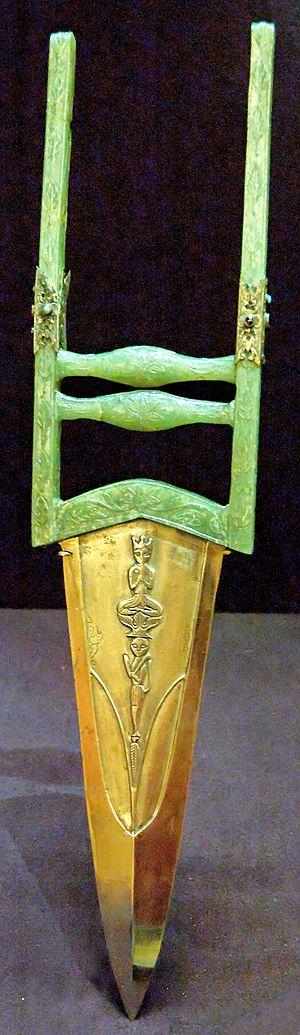
Katar à décor de divinités. Inde, dynastie moghole, XVIIe-XVIIIe siècles. Lame en acier à décor en relief, manche en jade et acier inscrusté d'or et de pierres semi-précieuses.
Aquamanile : récipient destiné au lavage des mains ; il prend généralement des formes animales.